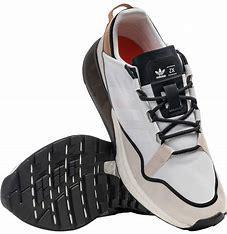
Brand: Adidas
Model: ZX 2K